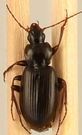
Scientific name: Calathus advena
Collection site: Rocky Mountains NEON (RMNP), plot RMNP_014